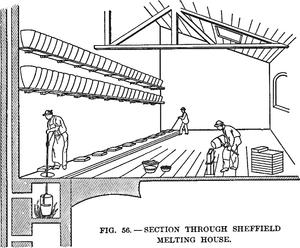
Croquis d'une halle de refusion de l'acier où était élaboré l'acier au creuset.
L’histoire de la production de l'acier, comme la plupart des histoires de découvertes et progrès techniques, n'est pas linéaire. On trouve des aciers à divers endroits de la planète au cours de l'histoire. Certaines innovations apparaissent sans se répandre : l'Europe découvre l'utilisation de la houille 1 000 ans après la Chine, les Arabes ne connaissant pas ce combustible. D'autres se diffusent différemment : l'adoption de l'énergie hydraulique permet au haut fourneau d'être réinventé partout où le minerai de fer s'y avère compatible.
L'acier au creuset désigne le métal issu d'un certain nombre de procédés historiques d'élaboration d'acier dans un creuset. Ces procédés consistent essentiellement à affiner ou refondre du fer ou de l'acier préalablement élaborés dans un four distinct. L'acier au creuset est souvent un acier de qualité supérieure, dont l'importance technique et culturelle est essentielle.